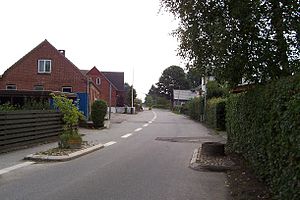
Gram (Skanderborg)
Gl. Virringvej
Gl. Virringvej (Gram, Skanderborg Kommune) set mod øst.
Gram er en bydel tilhørende Stilling i Østjylland. Den var oprindelig en meget lille landsby beliggende 100 m.o.h. Landsbyen nævnes første gang i 1580. Gram hører til Stilling Sogn, men hørte indtil 1984 til Skanderup Sogn. Den oprindelige landsby Gram er nu sammenbygget med den oprindelige stationsby Stilling og en del af et samlet byområde. Begge ligger i Skanderborg Kommune i Region Midtjylland.